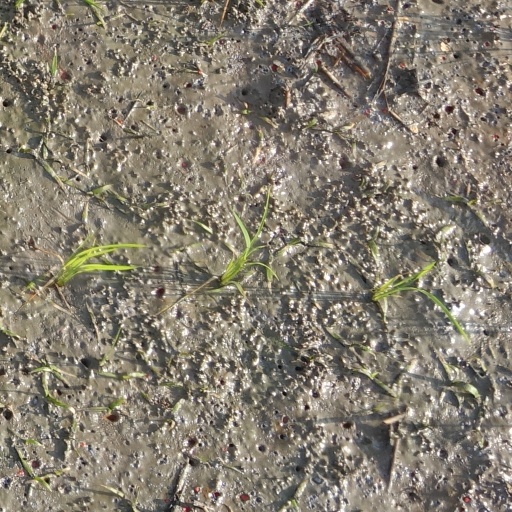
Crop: rice